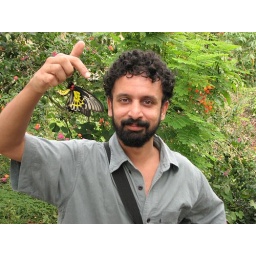
Jo is holding a Southern Birdwing butterfly back home in Karimannoor, Kerala...Just before it took its first flight